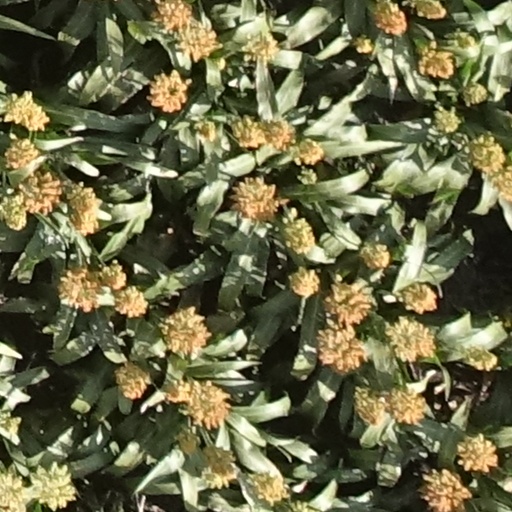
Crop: sorghum